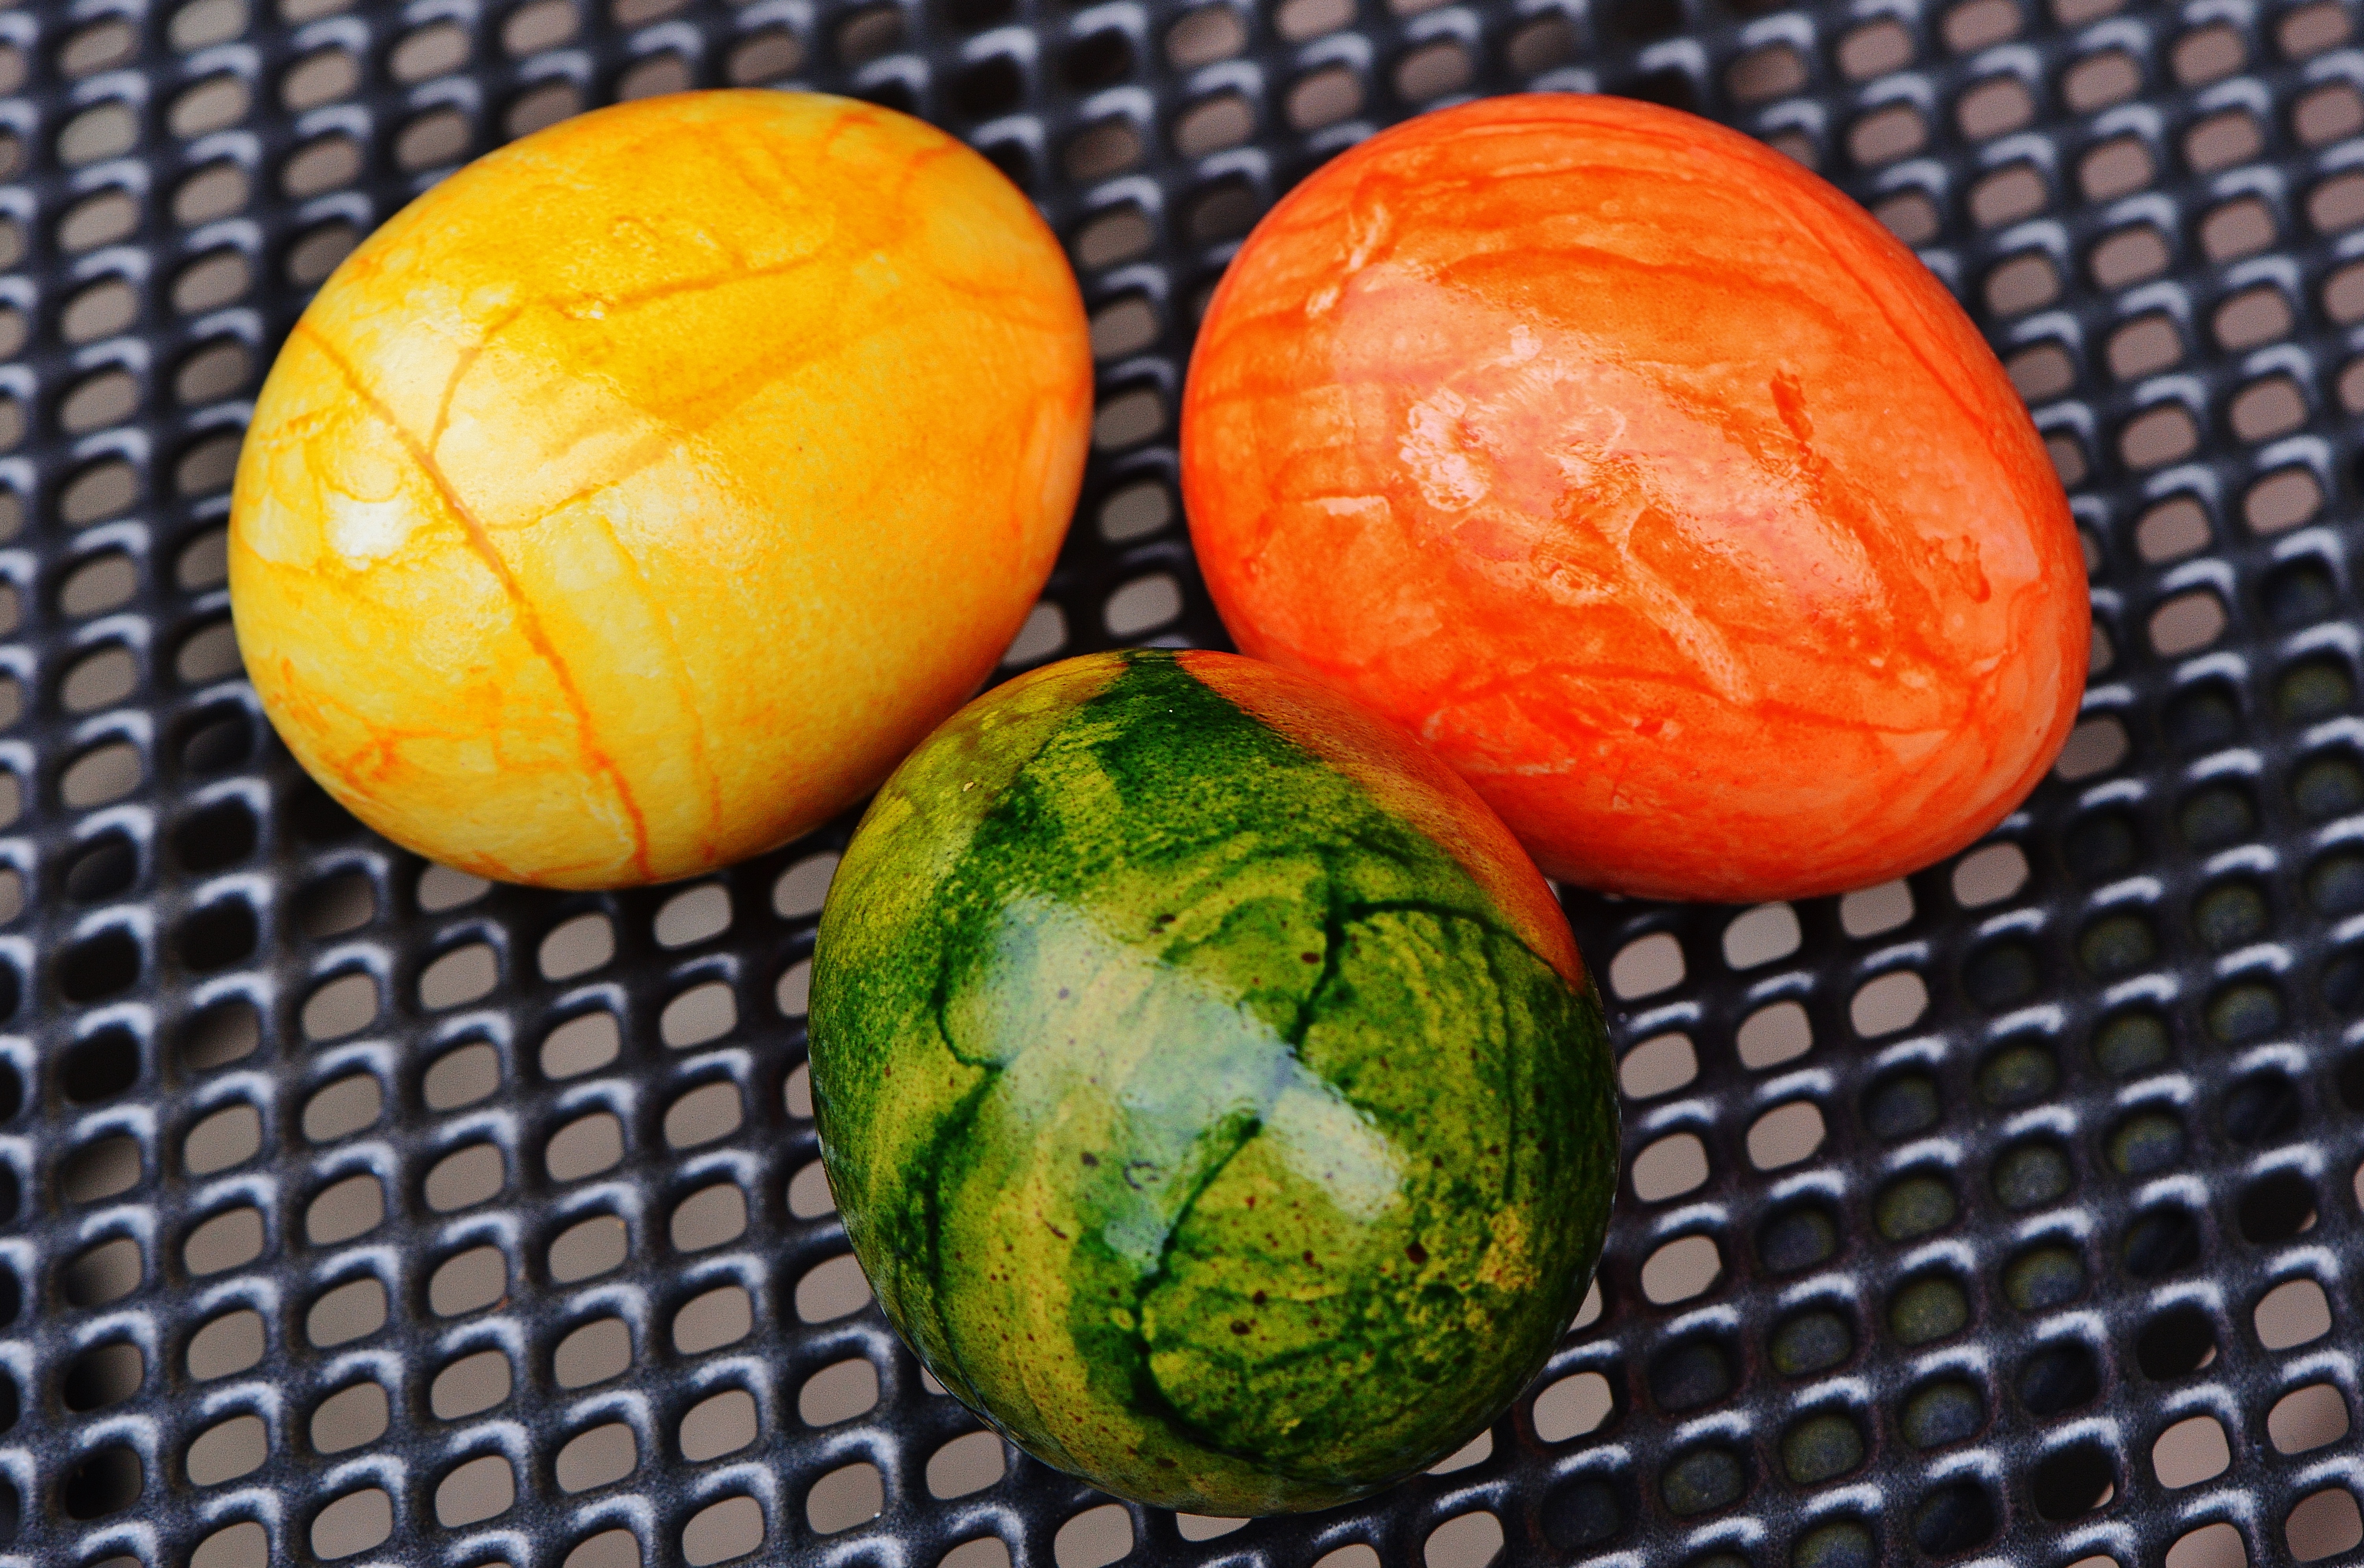
plant, fruit, food, produce, vegetable, color, colorful, egg, gourd, easter, colored, easter eggs, melon, flowering plant, happy easter, land plant, cucumber gourd and melon family